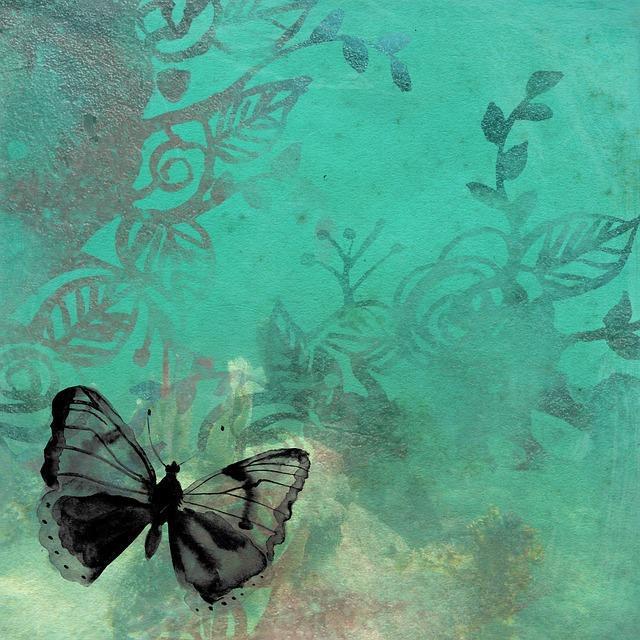
butterfly